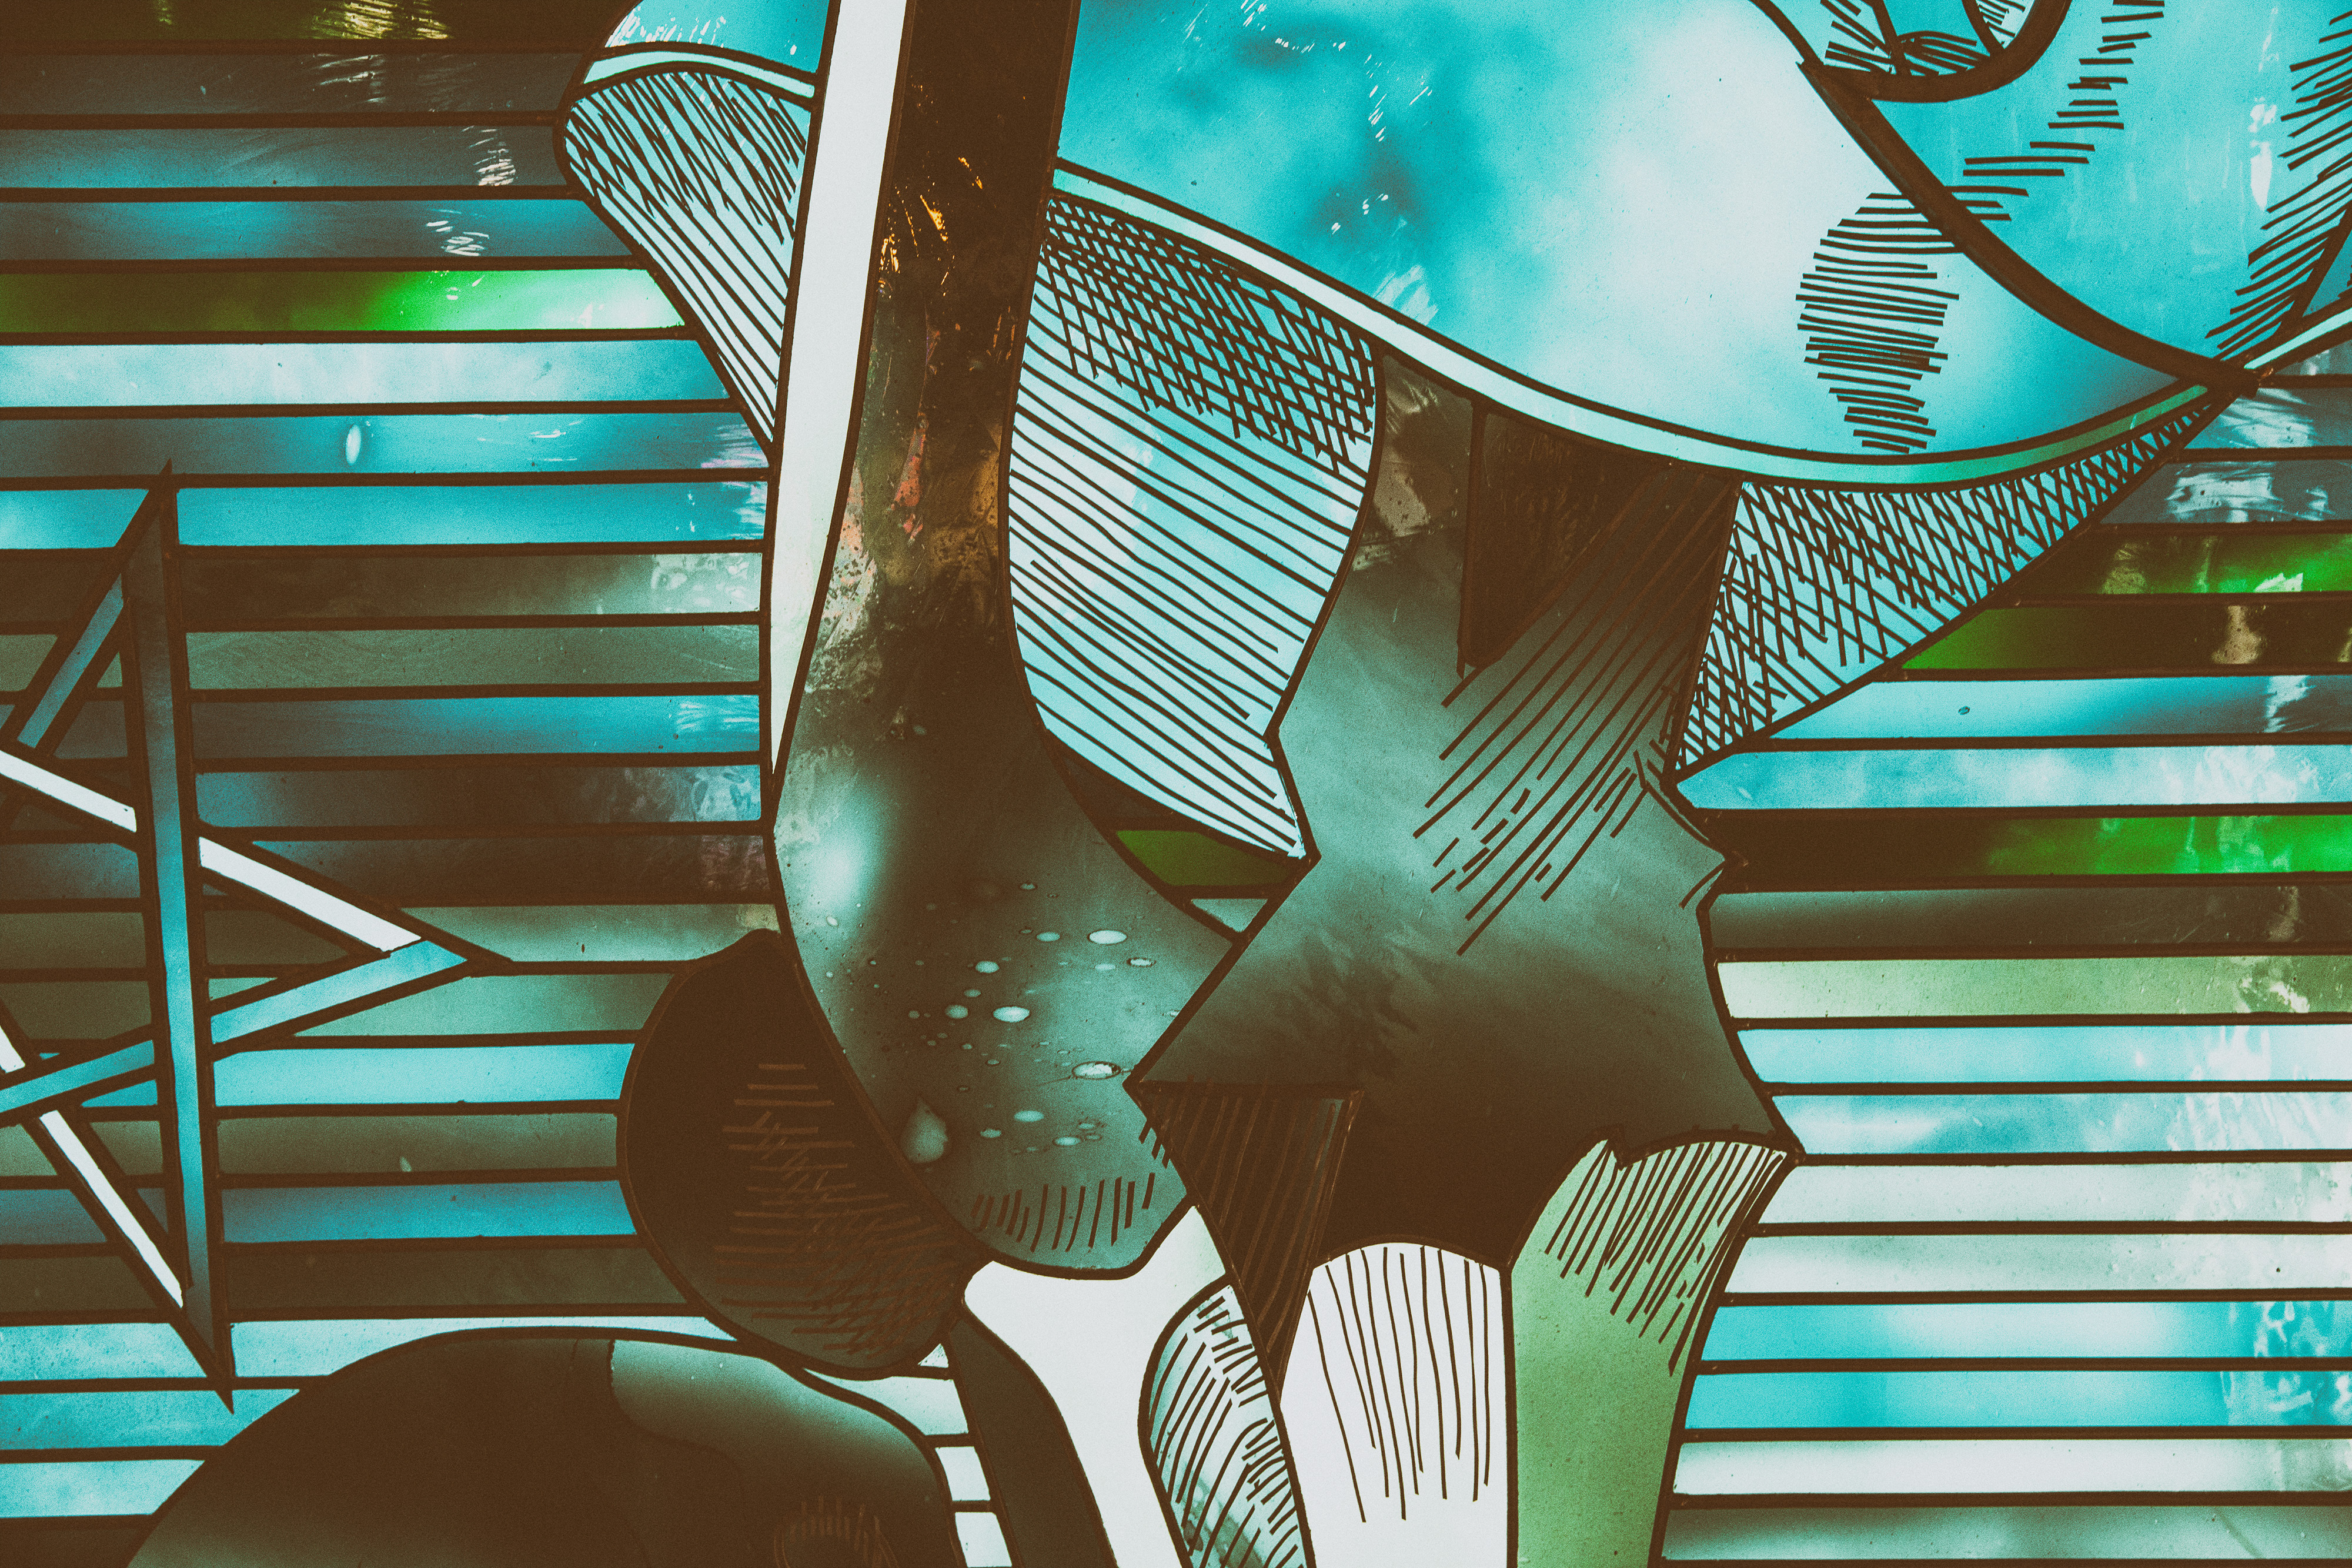
green, blue, turquoise, design, footwear, graphic design, shoe, illustration, pattern, graphics, fashion accessory, art